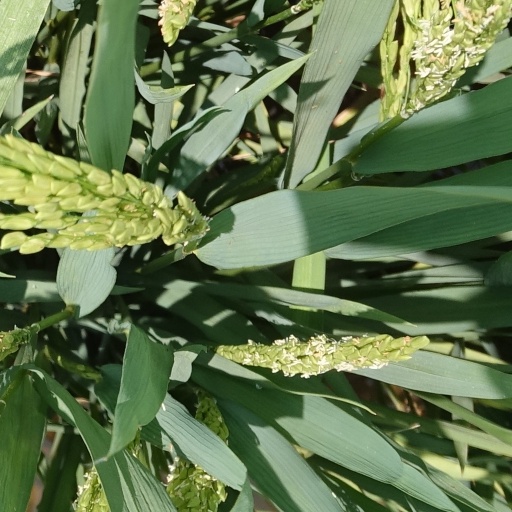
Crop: rice